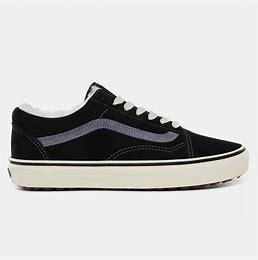
Brand: Vans
Model: UA Old Skool